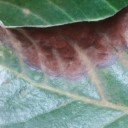
Label: Phoma